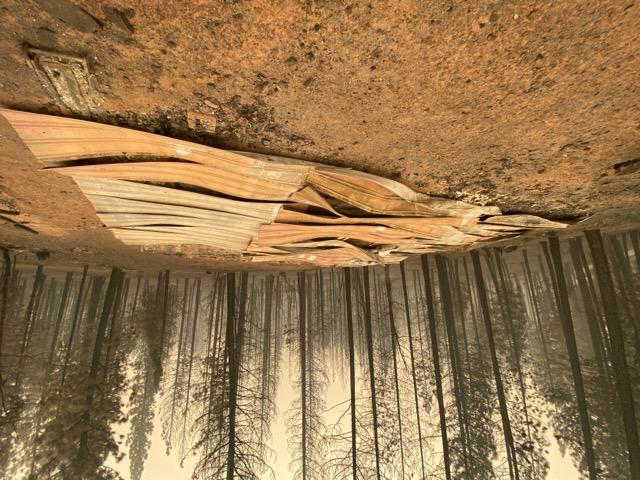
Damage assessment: destroyed